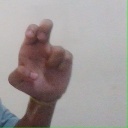
अक्षर: अ